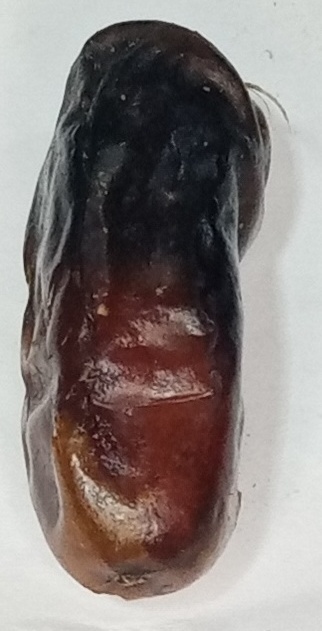
Variety: gajar
Size: medium
Grade: grade-1